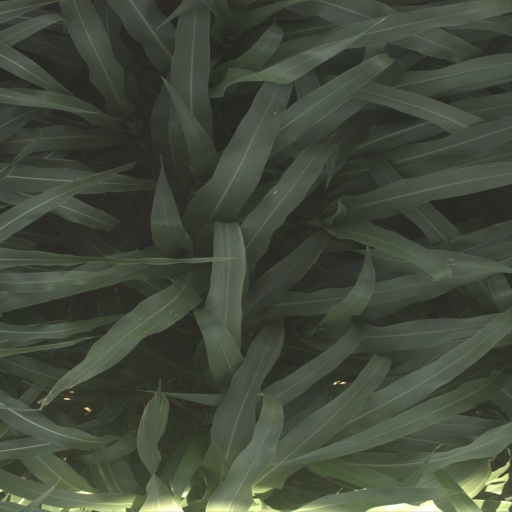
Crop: sorghum